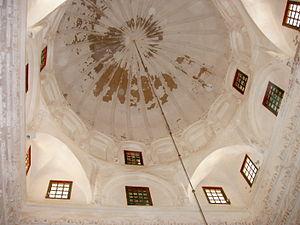
Le mausolée Sidi Amor Abbada est une zaouïa tunisienne située à Kairouan.